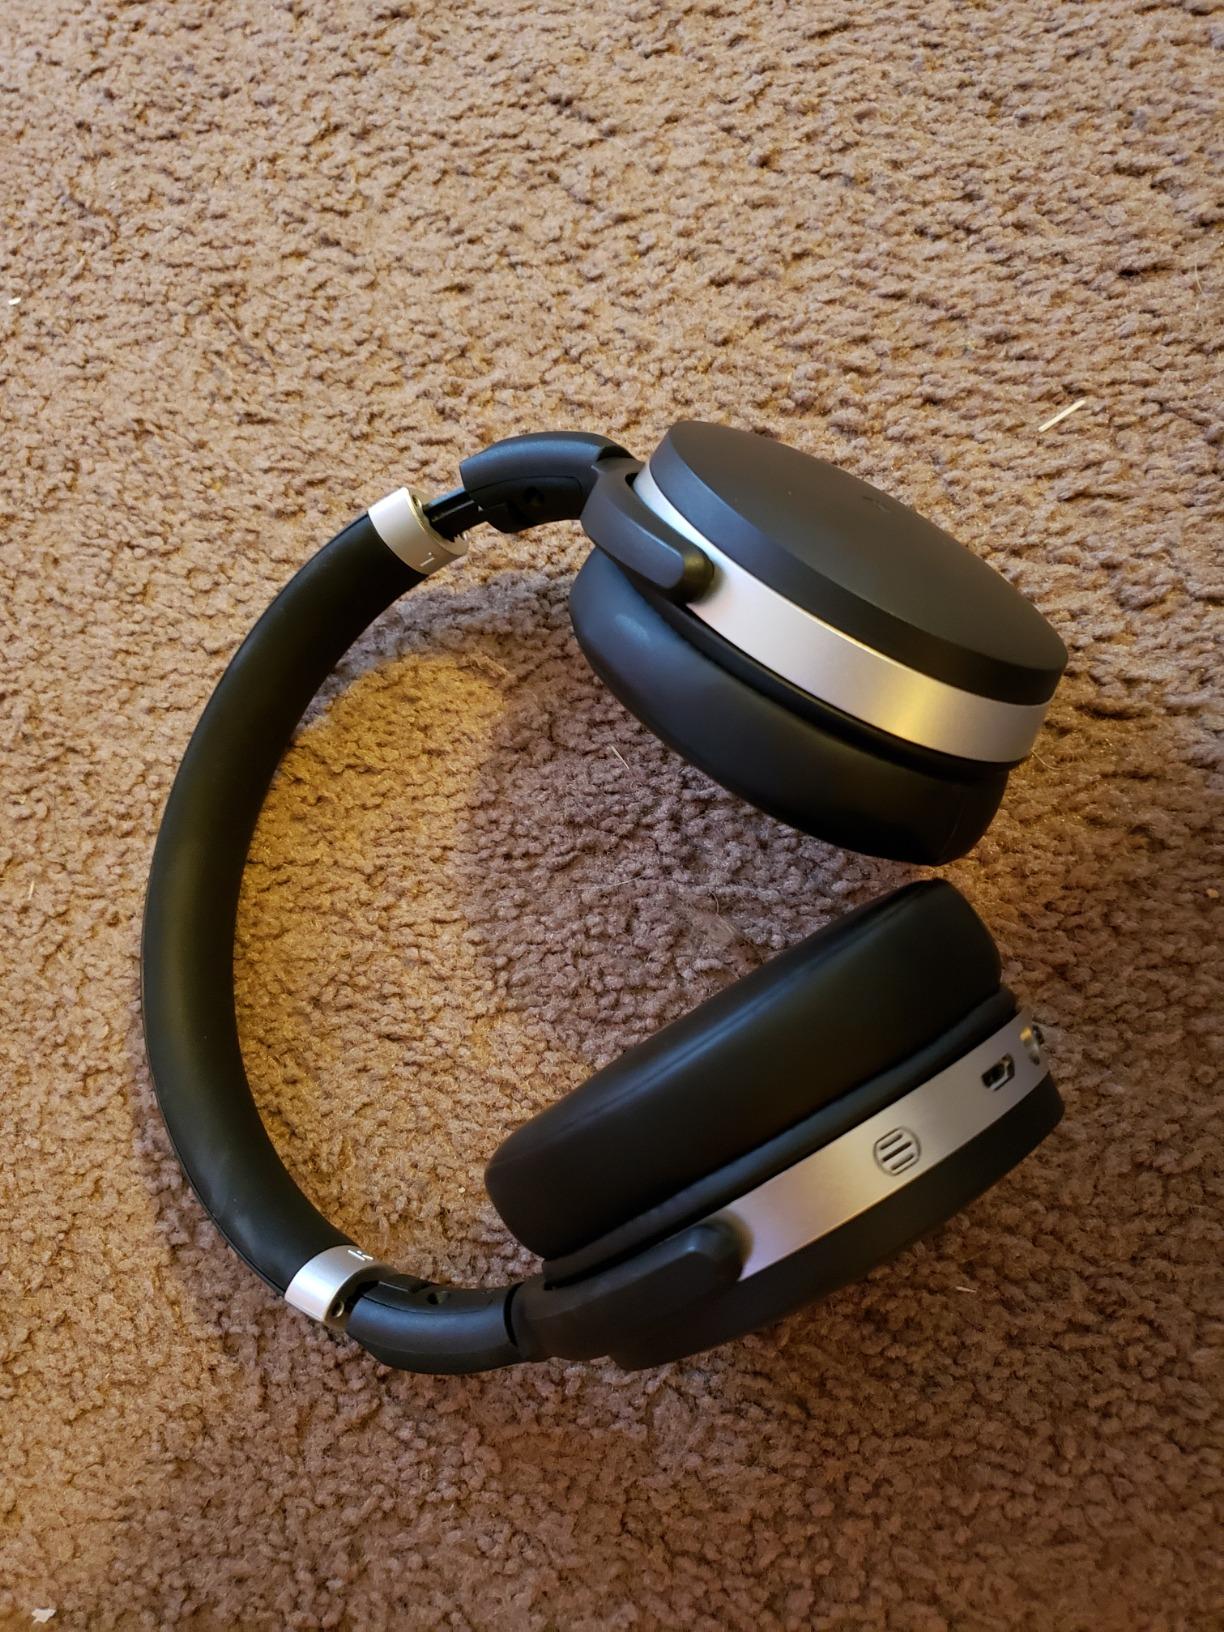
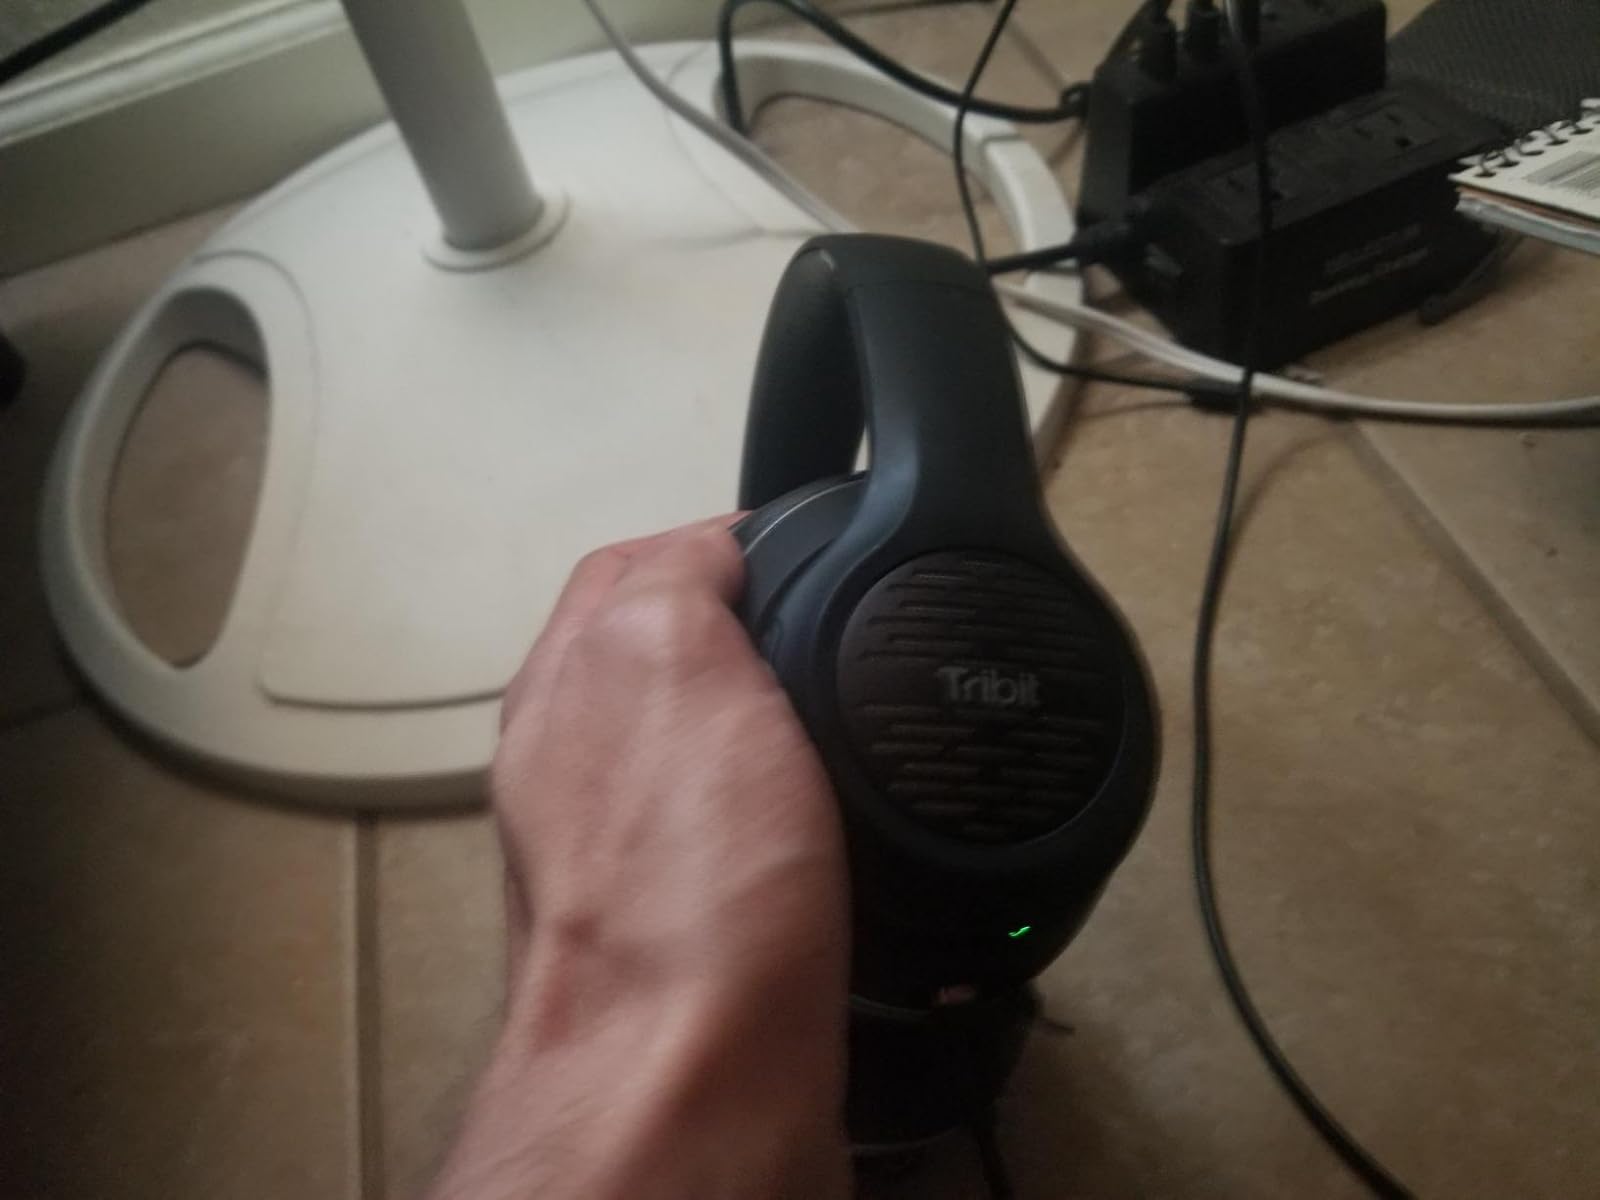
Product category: headphones
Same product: no